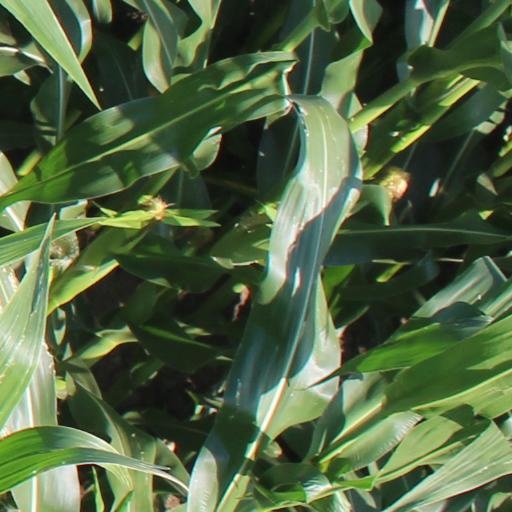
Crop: maize; corn